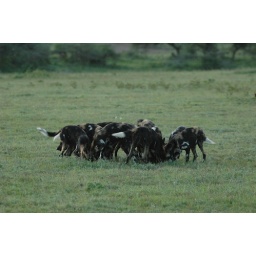
Pups eating some food regurated by the alpha female